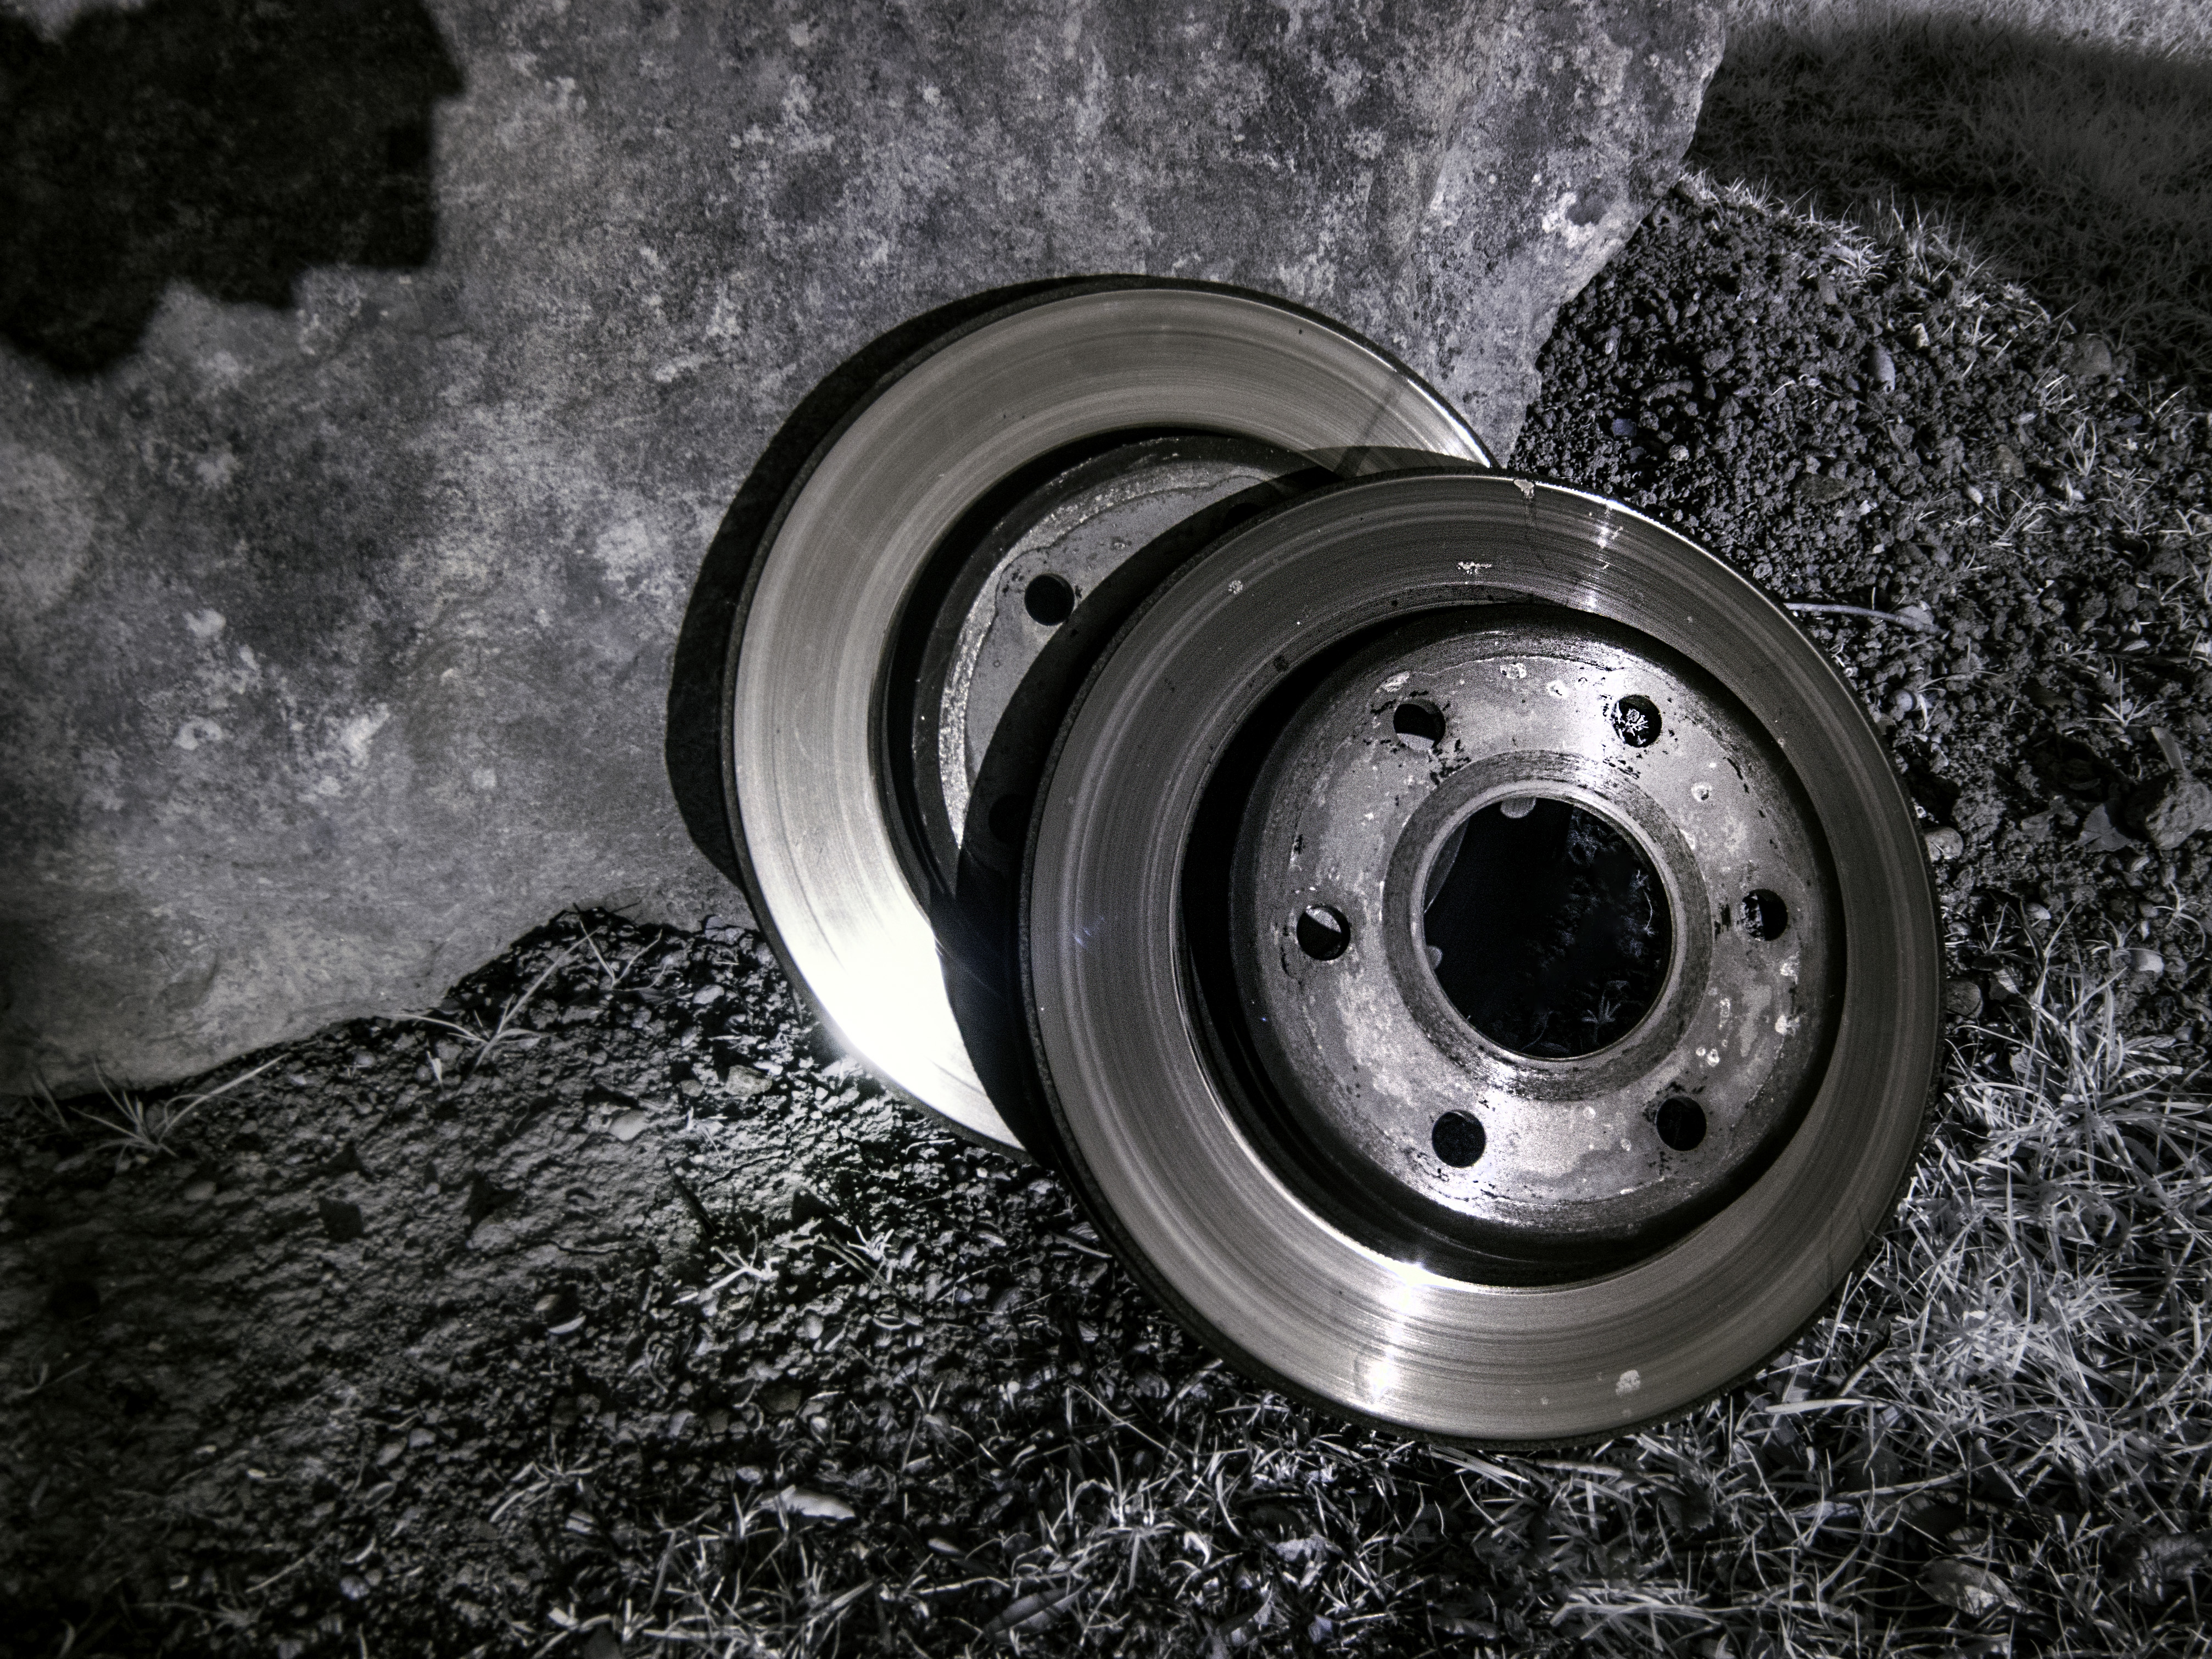
black and white, wheel, black, monochrome, tire, 2015, rim, 365, 3652015imstillstanding, auto part, monochrome photography, automotive tire